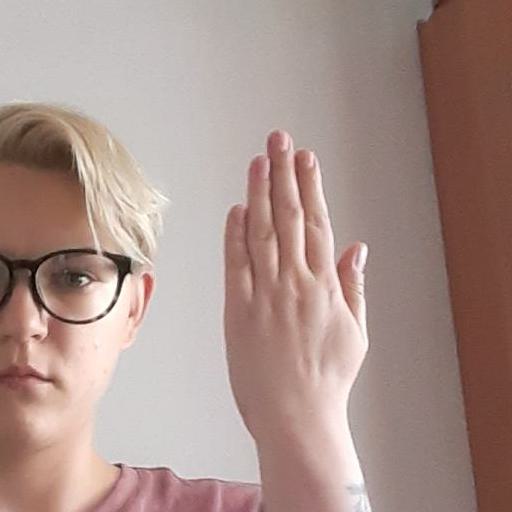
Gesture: stop_inverted